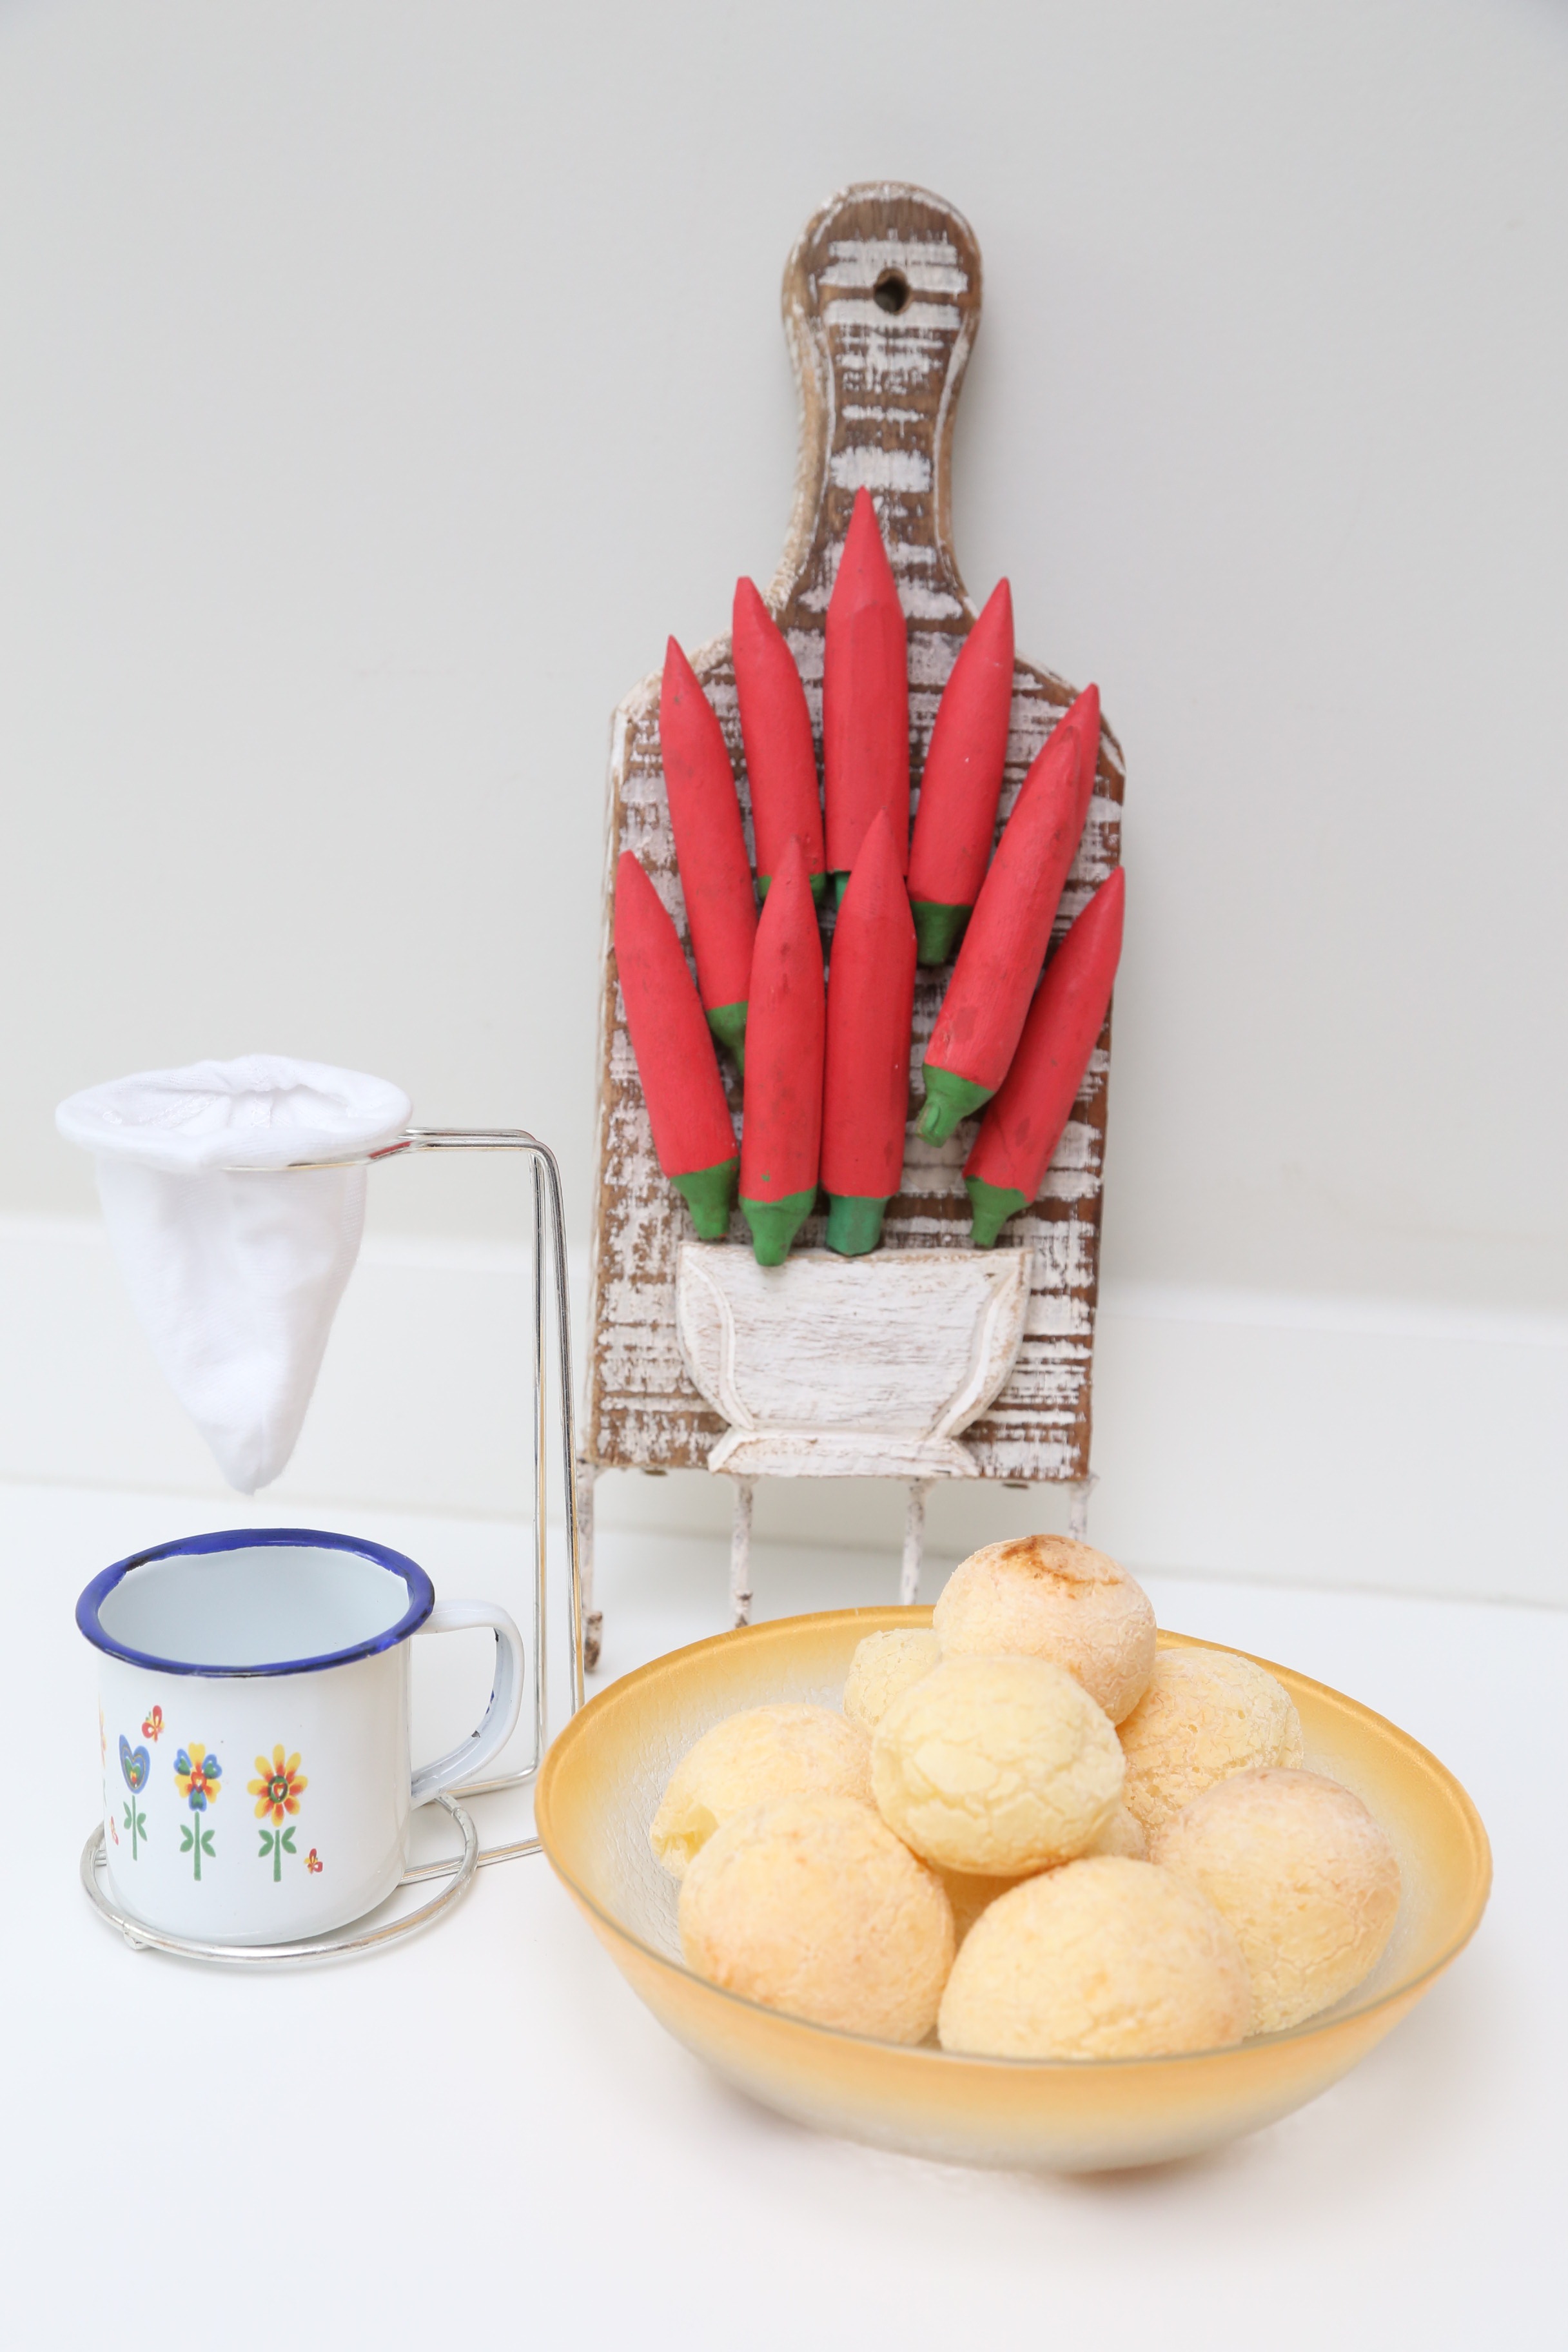
coffee, tea, morning, glass, dish, meal, food, produce, breakfast, baking, snack, dessert, bread, tasty, flavor